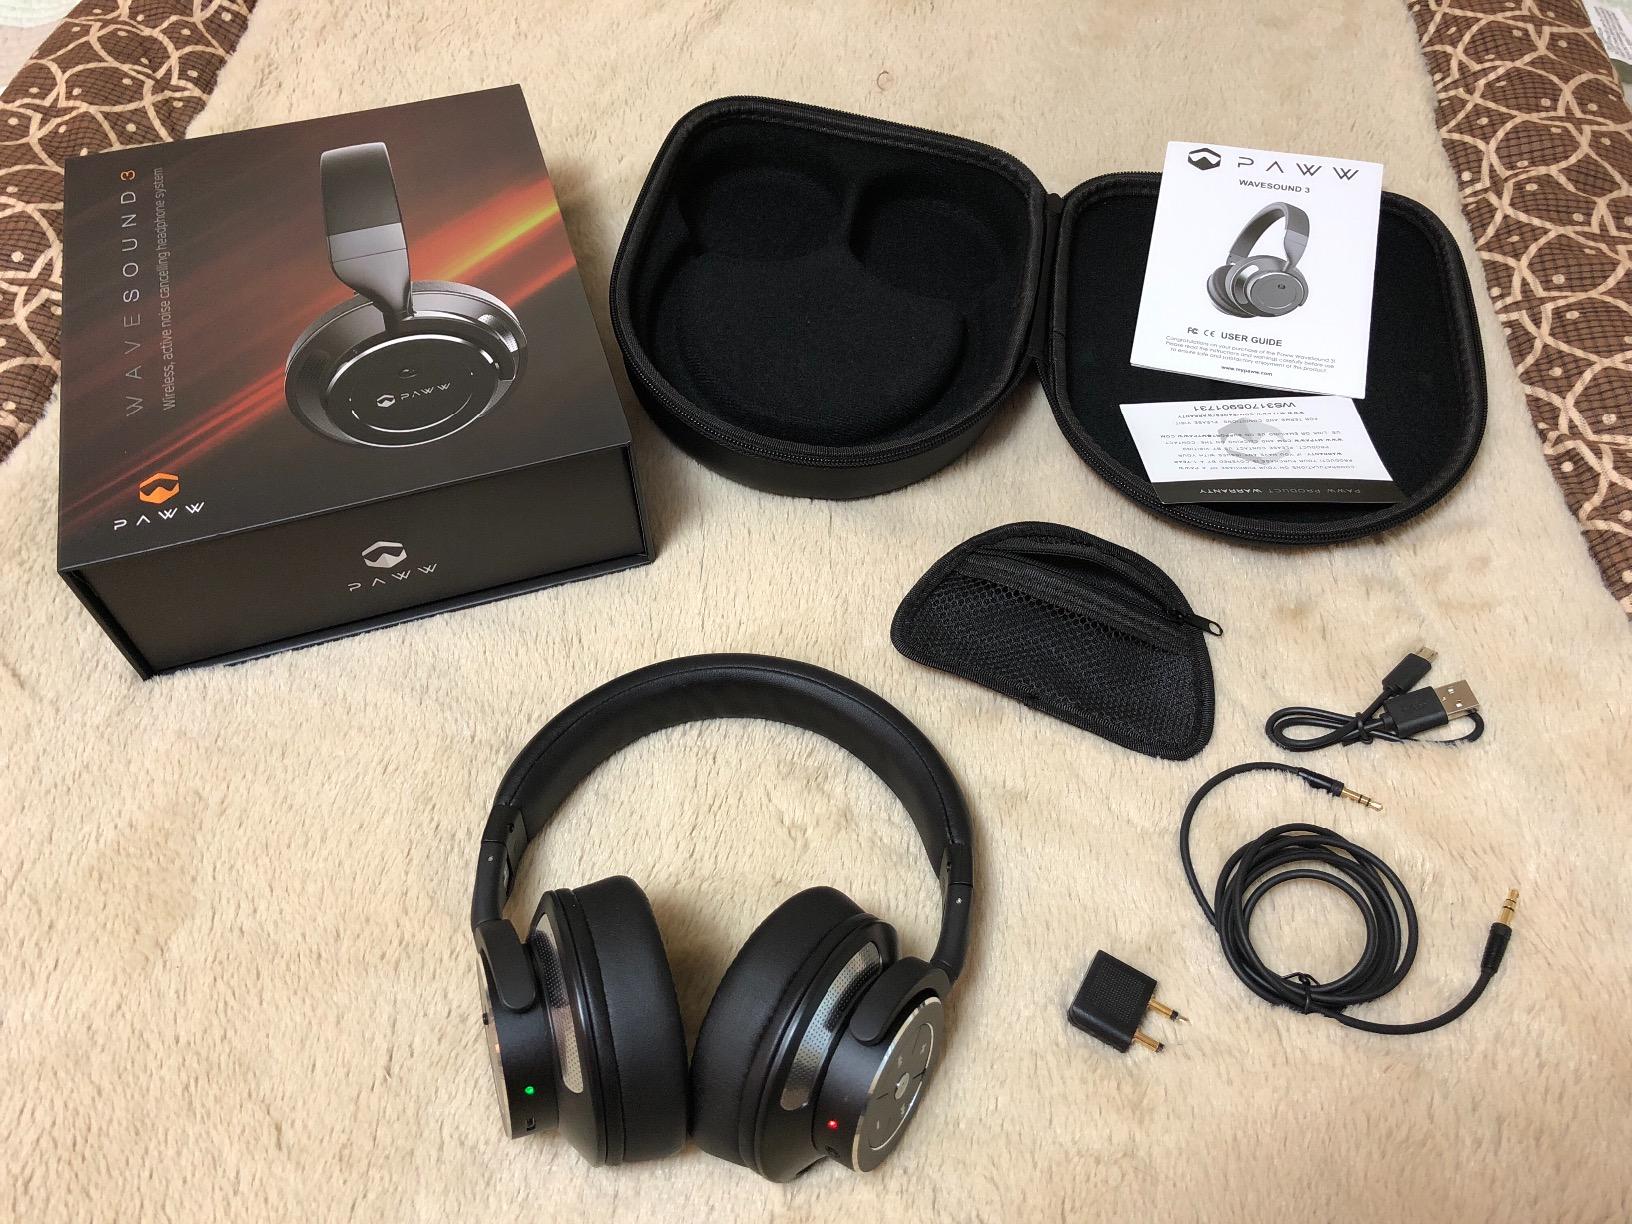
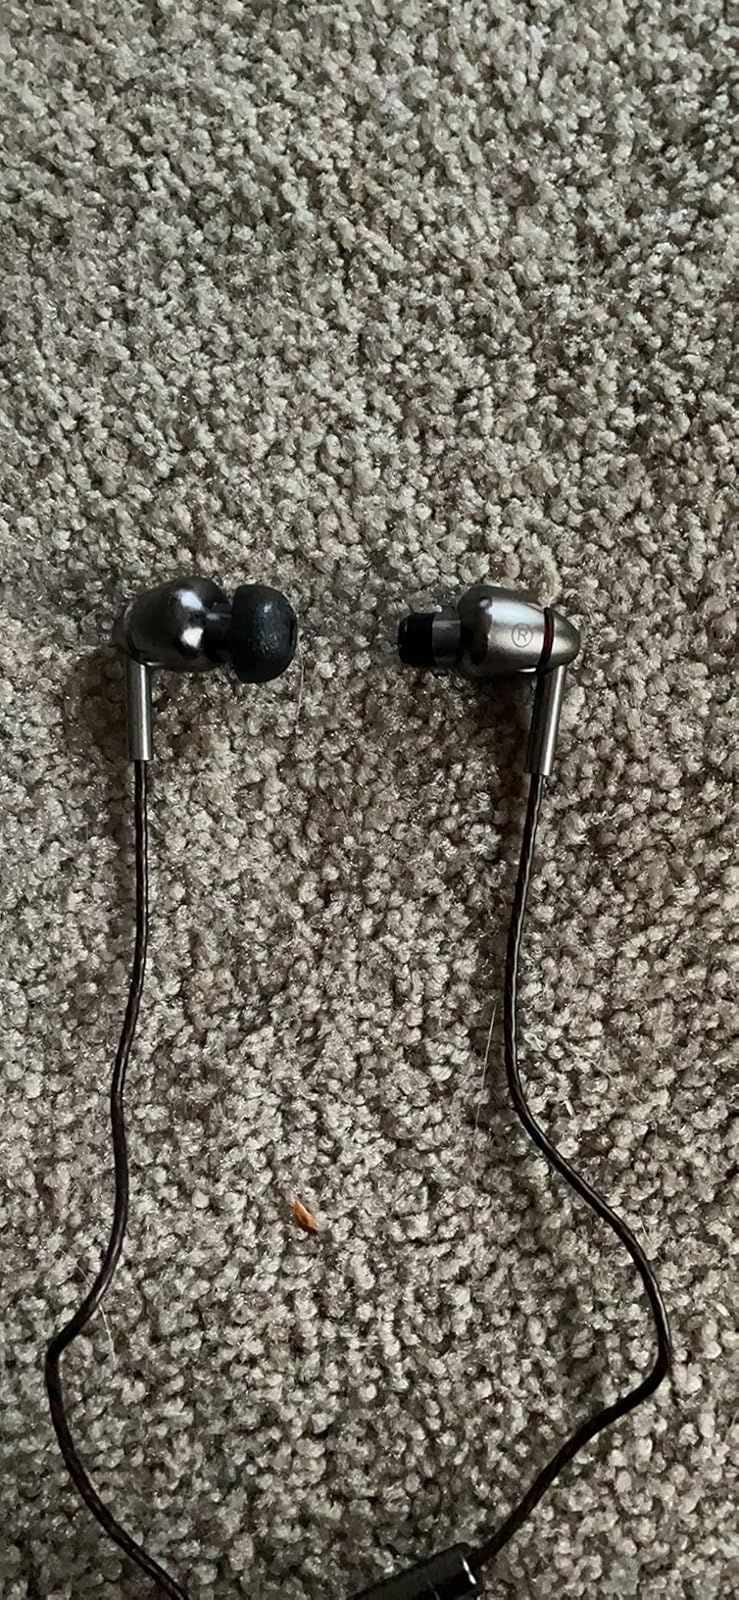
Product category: headphones
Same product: no